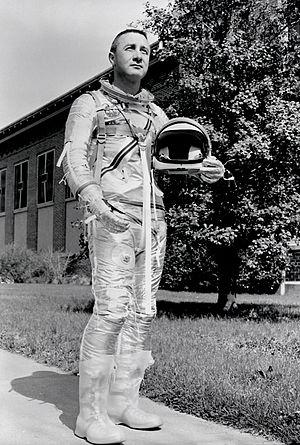
Virgil Ivan Grissom, dit Gus Grissom, né le 3 avril 1926 et mort le 27 janvier 1967 est un pilote de l'armée de l'air américaine et un membre des Mercury Seven, le premier groupe d'astronautes sélectionnés par la National Aeronautics and Space Administration pour le programme Mercury, qui cherche à envoyer les premiers Américains dans l'espace. Il fait également partie des programmes Gemini et Apollo. En tant que membre du corps des astronautes de la NASA, Grissom est le deuxième Américain à voler dans l'espace et le deuxième à le faire à deux reprises.